Thomas W. Hoffman

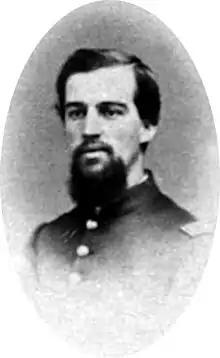
Hoffman in 1865

Thomas William Hoffman (July 21, 1839 – April 18, 1905) was an American soldier who fought with the Union Army as a member of the 208th Pennsylvania Infantry during the American Civil War. He was recognized with his nation's highest military honor, the U.S. Medal of Honor, for his display of "extraordinary heroism" when preventing the retreat of a regiment during the Third Battle of Petersburg, Virginia on April 2, 1865. That award was conferred on July 19, 1895.